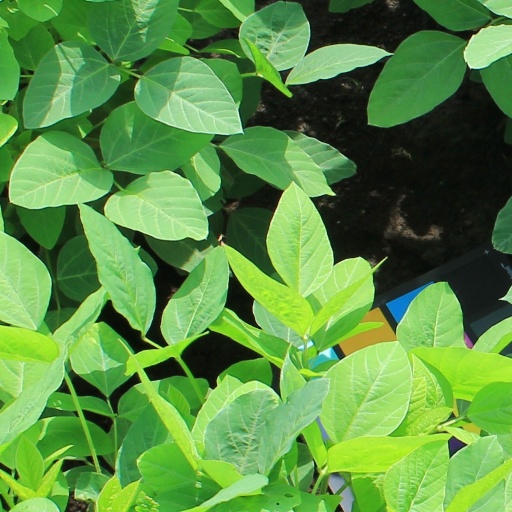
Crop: soybean